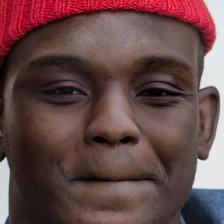
Label: faces